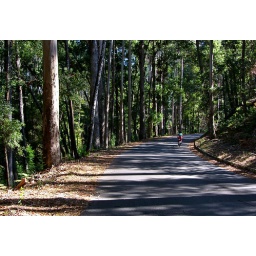
Cycling in Leiria pine forest